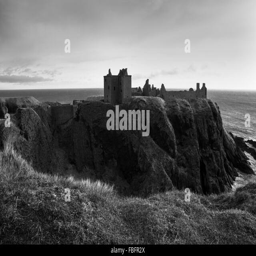
medieval structure is a ruin of a castle .